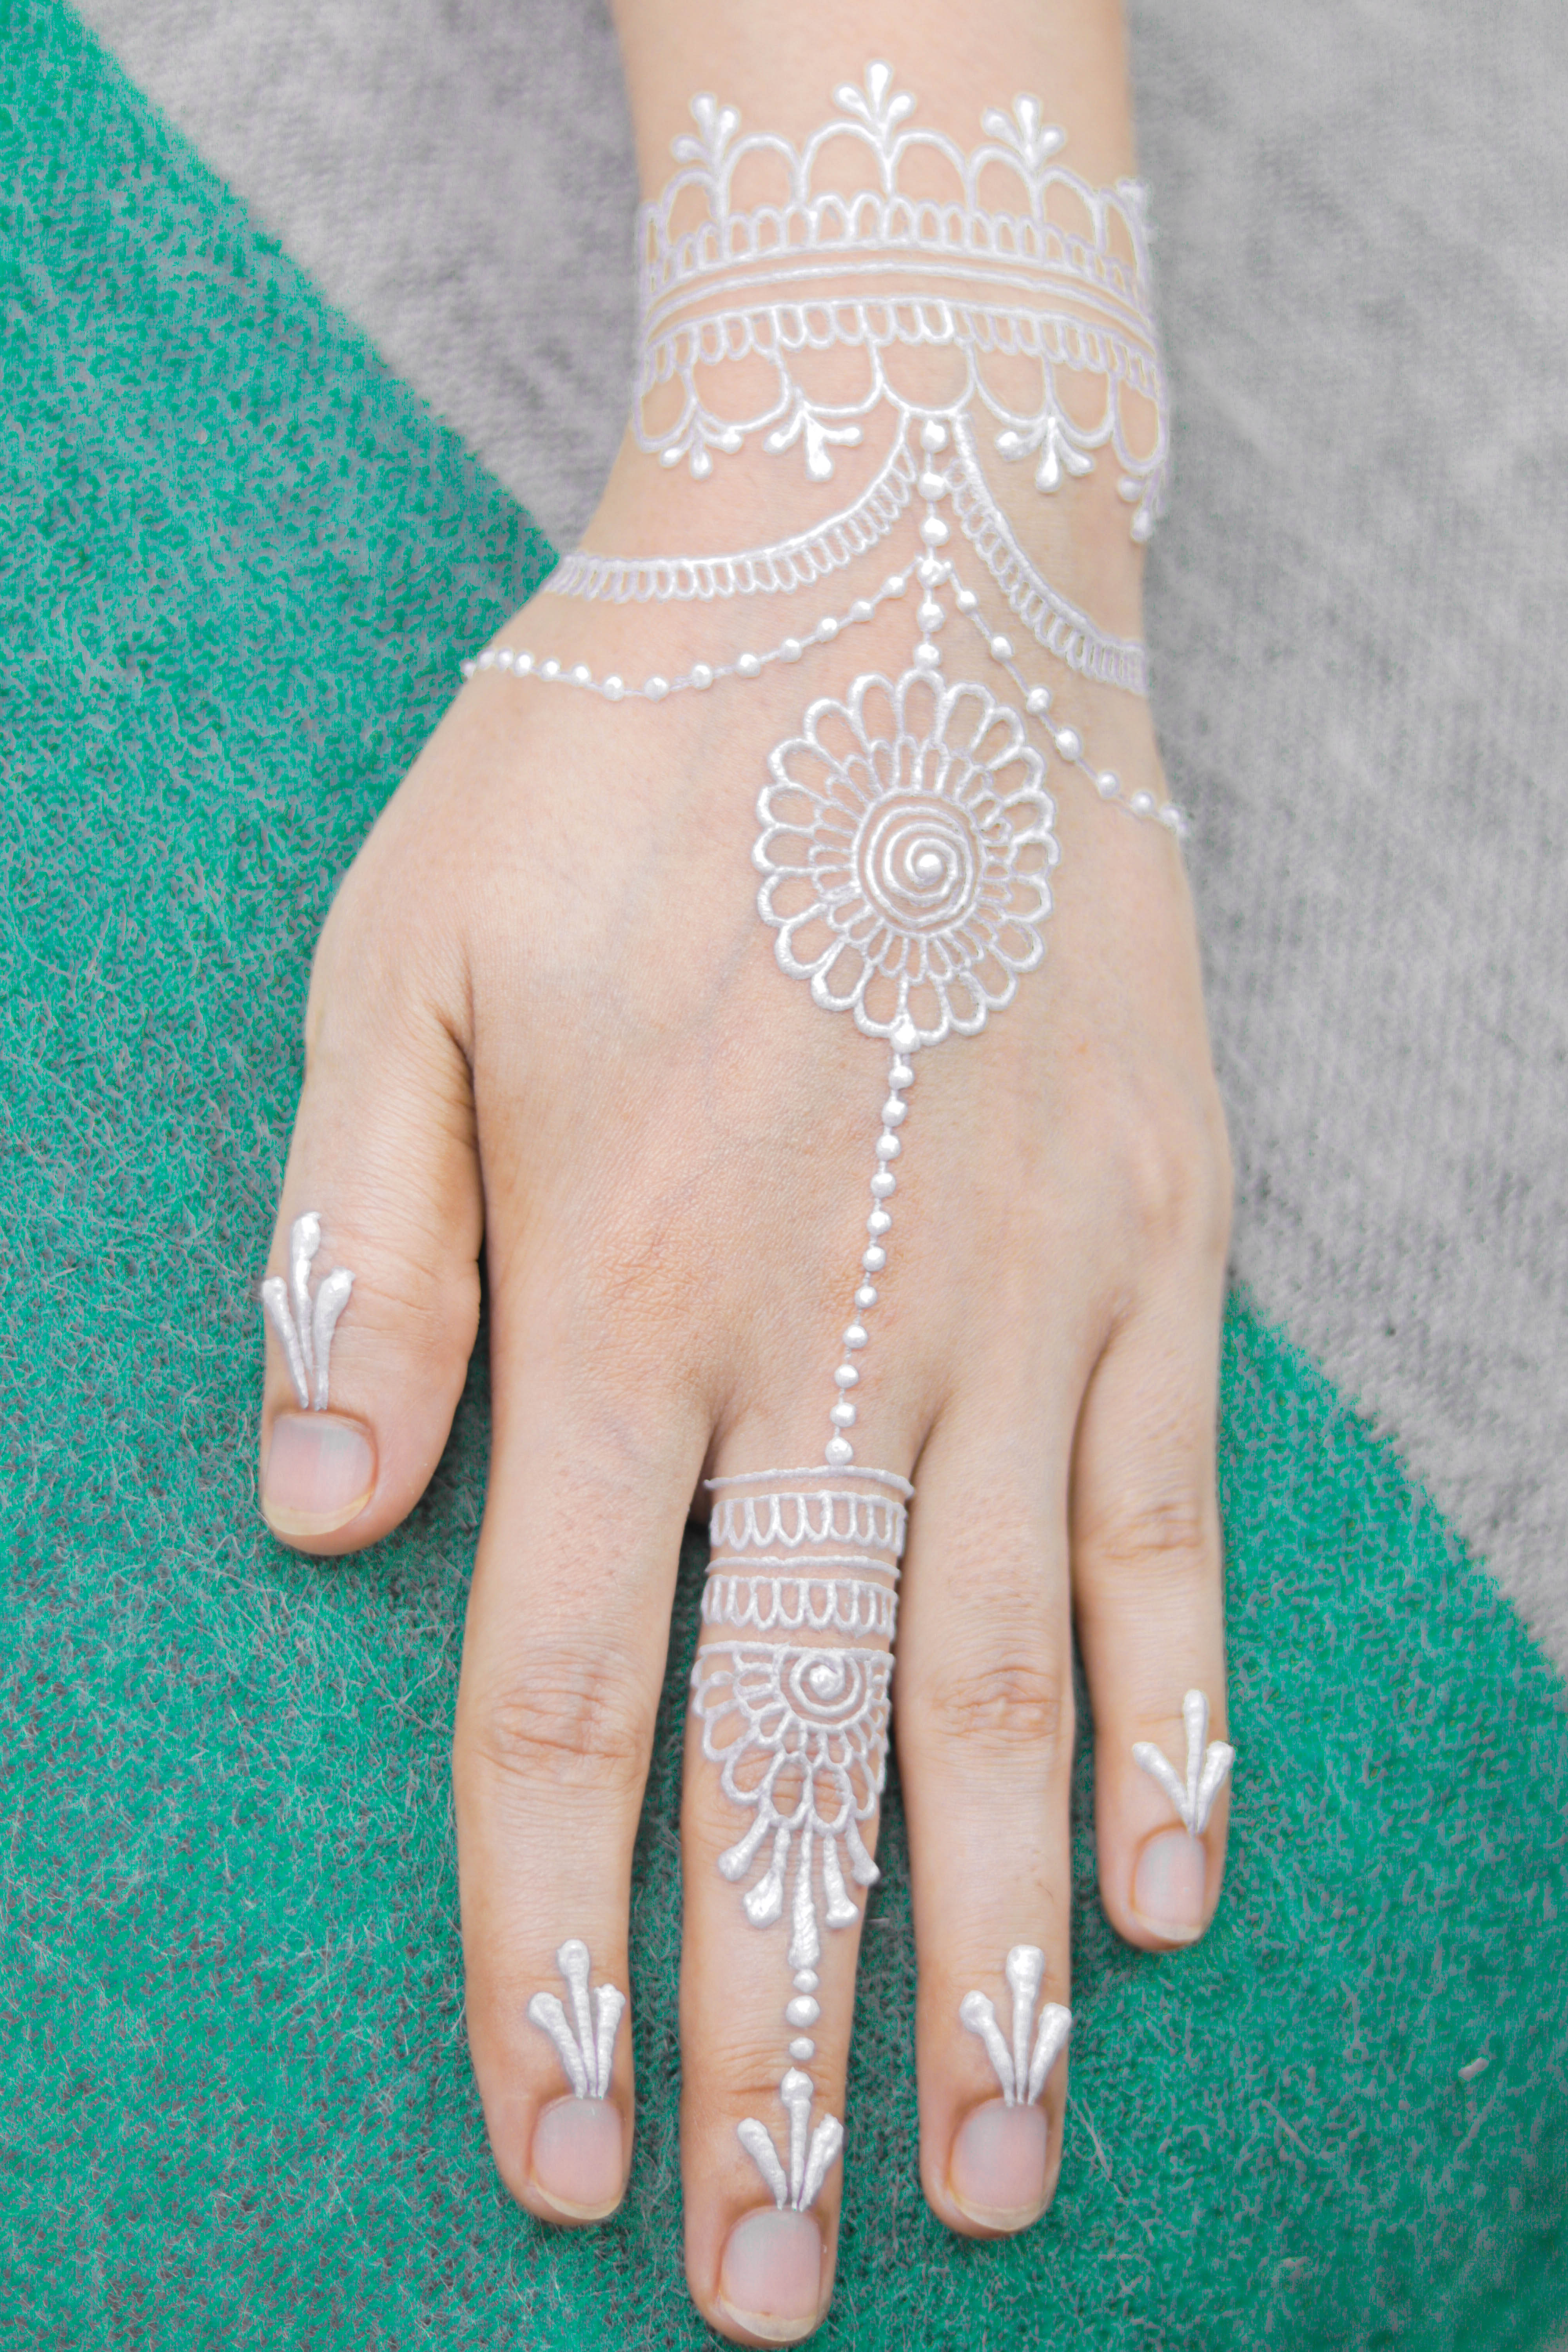
art, artist, background, beautiful, beauty, bridal, bride, brown, celebration, closeup, color, design, draw, drawing, female, girl, hand, henna, makeup, malay, malaysia, malaysian, marriage, mehndi, model, painting, pattern, people, tattoo, wedding, white, woman, women, skin, nail, finger, joint, wrist, jewellery, body jewelry, fashion accessory, peach, flesh